History of computing in Poland

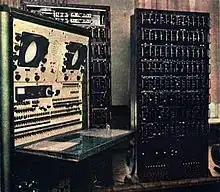
XYZ, a Polish computer developed in 1958.

Some of the earliest computers created in Poland were the first Odra computers. They were manufactured at the Elwro manufacturing plant in Wrocław, (the brand name comes from the Odra River that flows through the city of Wrocław) and exported to other communist countries. The production started in 1959–1960. The last series of Odra computers—the Odra 1300—consisted of three models: the Odra 1304, 1305, and the 1325. The hardware was developed by Polish teams to run the software for the above machines provided by the British company ICL. The Odra 1300 models were designed to be ICL 1900 compatible.